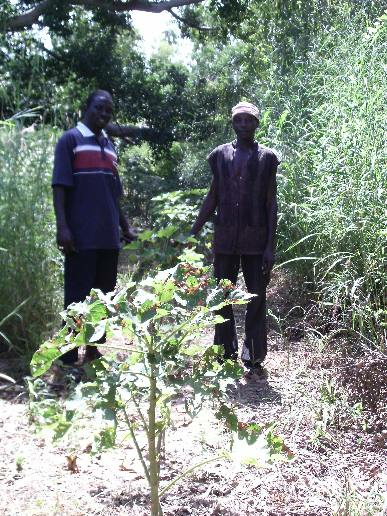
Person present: Yes